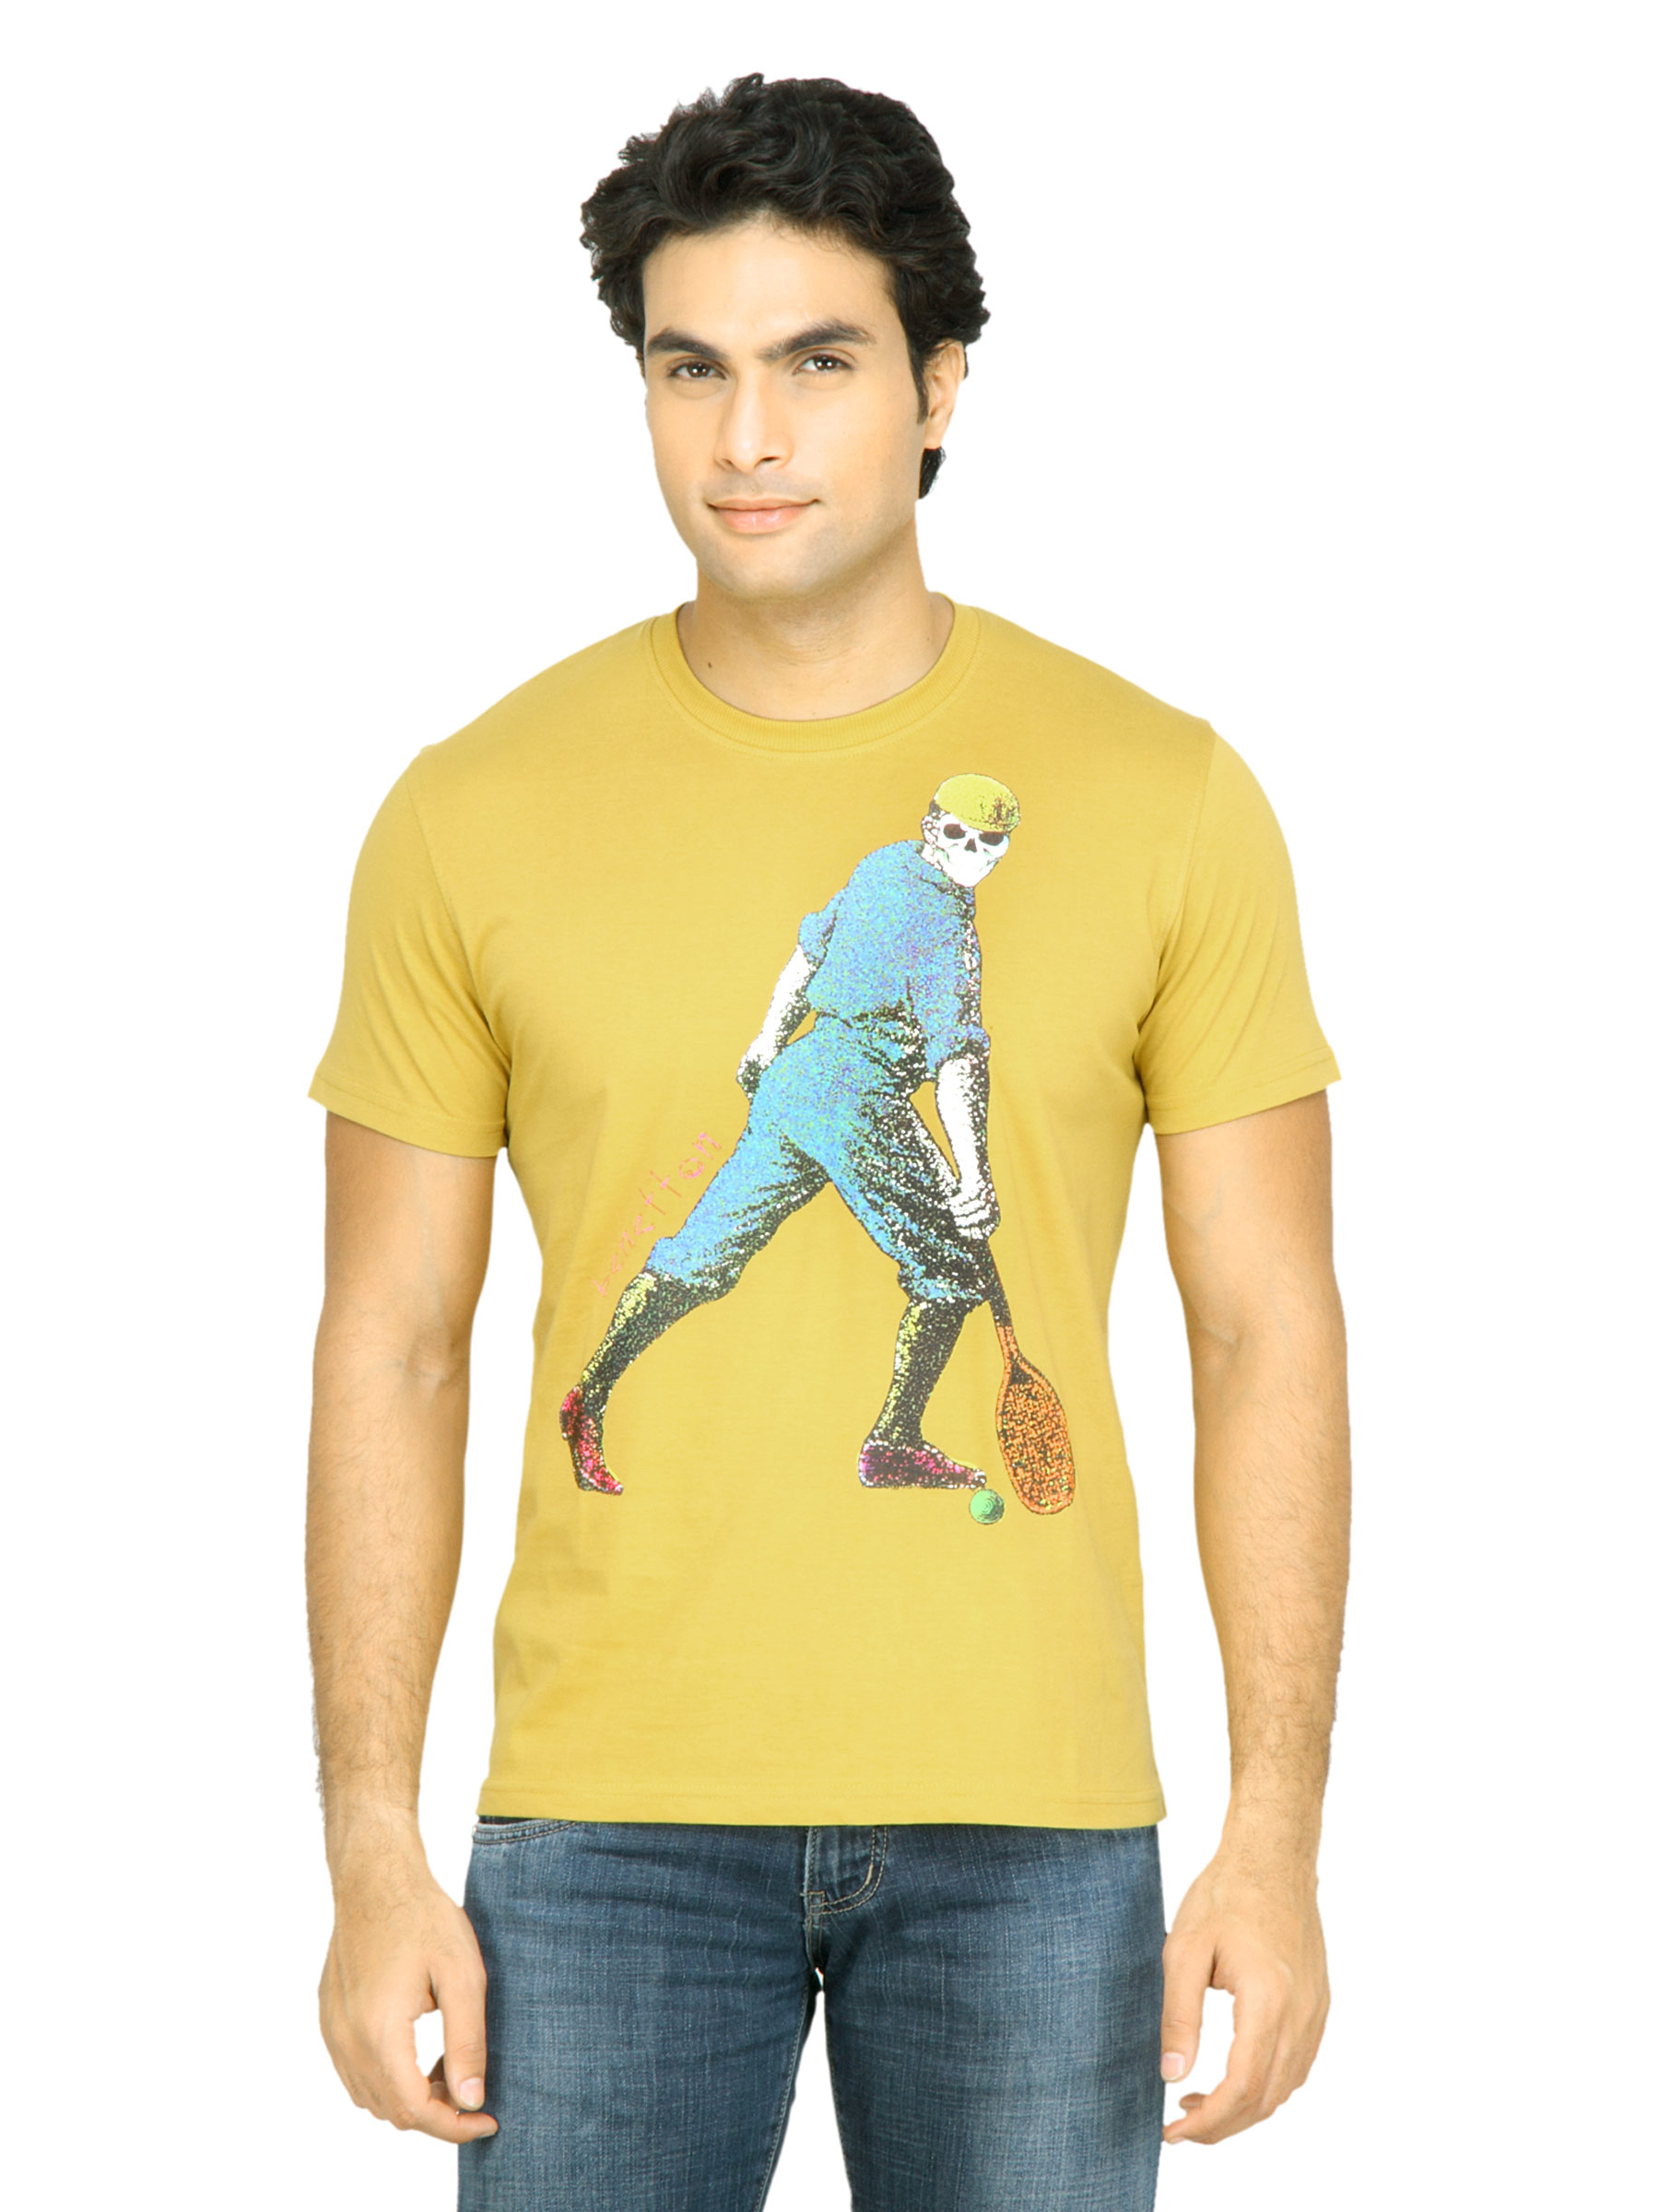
United Colors of Benetton Men Printed Yellow TShirt
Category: Apparel / Topwear / Tshirts
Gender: Men
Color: Yellow
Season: Summer 2011
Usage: Casual